Live 1986

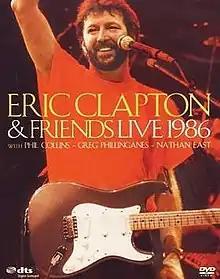
DVD cover

Live 1986, also known as "Eric Clapton & Friends Live 1986" or "The Eric Clapton concert" is a concert film released by the British rock musician Eric Clapton. It was originally released on VHS in 1987 and later re-released on DVD in 2003. In addition to the video release, a compact disc was released in 2007. The concert was recorded at the National Exhibition Centre in Birmingham on 15 July 1986.